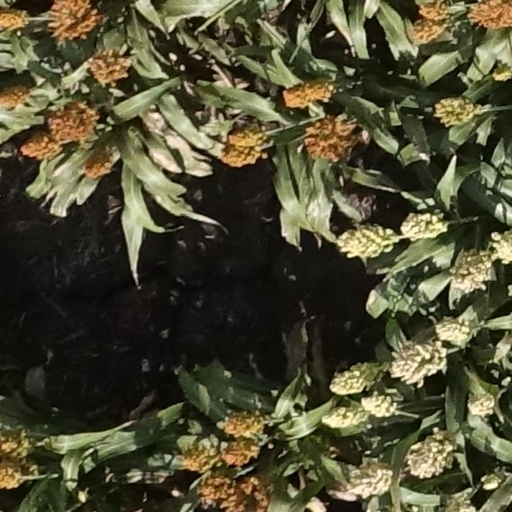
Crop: sorghum